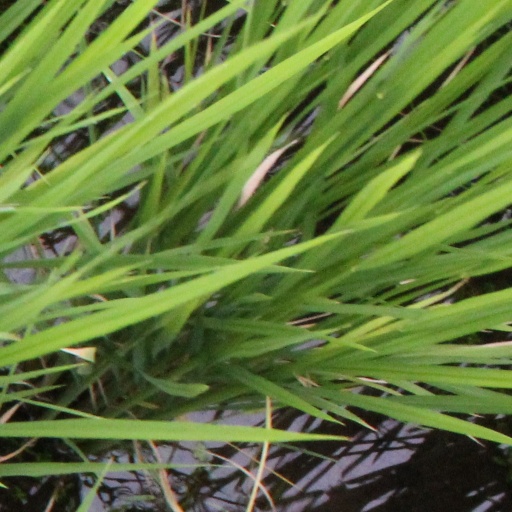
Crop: rice